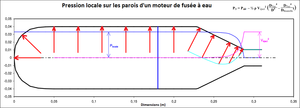
Schéma montrant les pressions locales à l'intérieur d'un moteur de fusée à eau maintenue au banc d'essais et sans tenir compte de la hauteur de la colonne d'eau. Il s'agit ici de montrer comment, en application du principe de Bernoulli, la pression statique locale diminue sur la paroi aux abords de la tuyère. C'est cette diminution très localisée qui explique que la poussée d'un tel moteur est 2PStuy et non simplement PStuy.
Une fusée à eau ou fusée hydropneumatique est un engin volant constitué d'une bouteille en PET propulsée par réaction, en utilisant de l'eau et de l'air sous pression. Ces engins peuvent dépasser la vitesse de 400 km/h et les 100 mètres d'altitude.